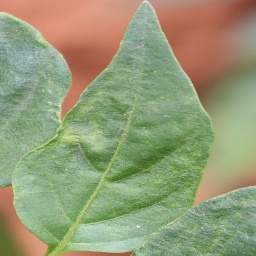
Label: healthy